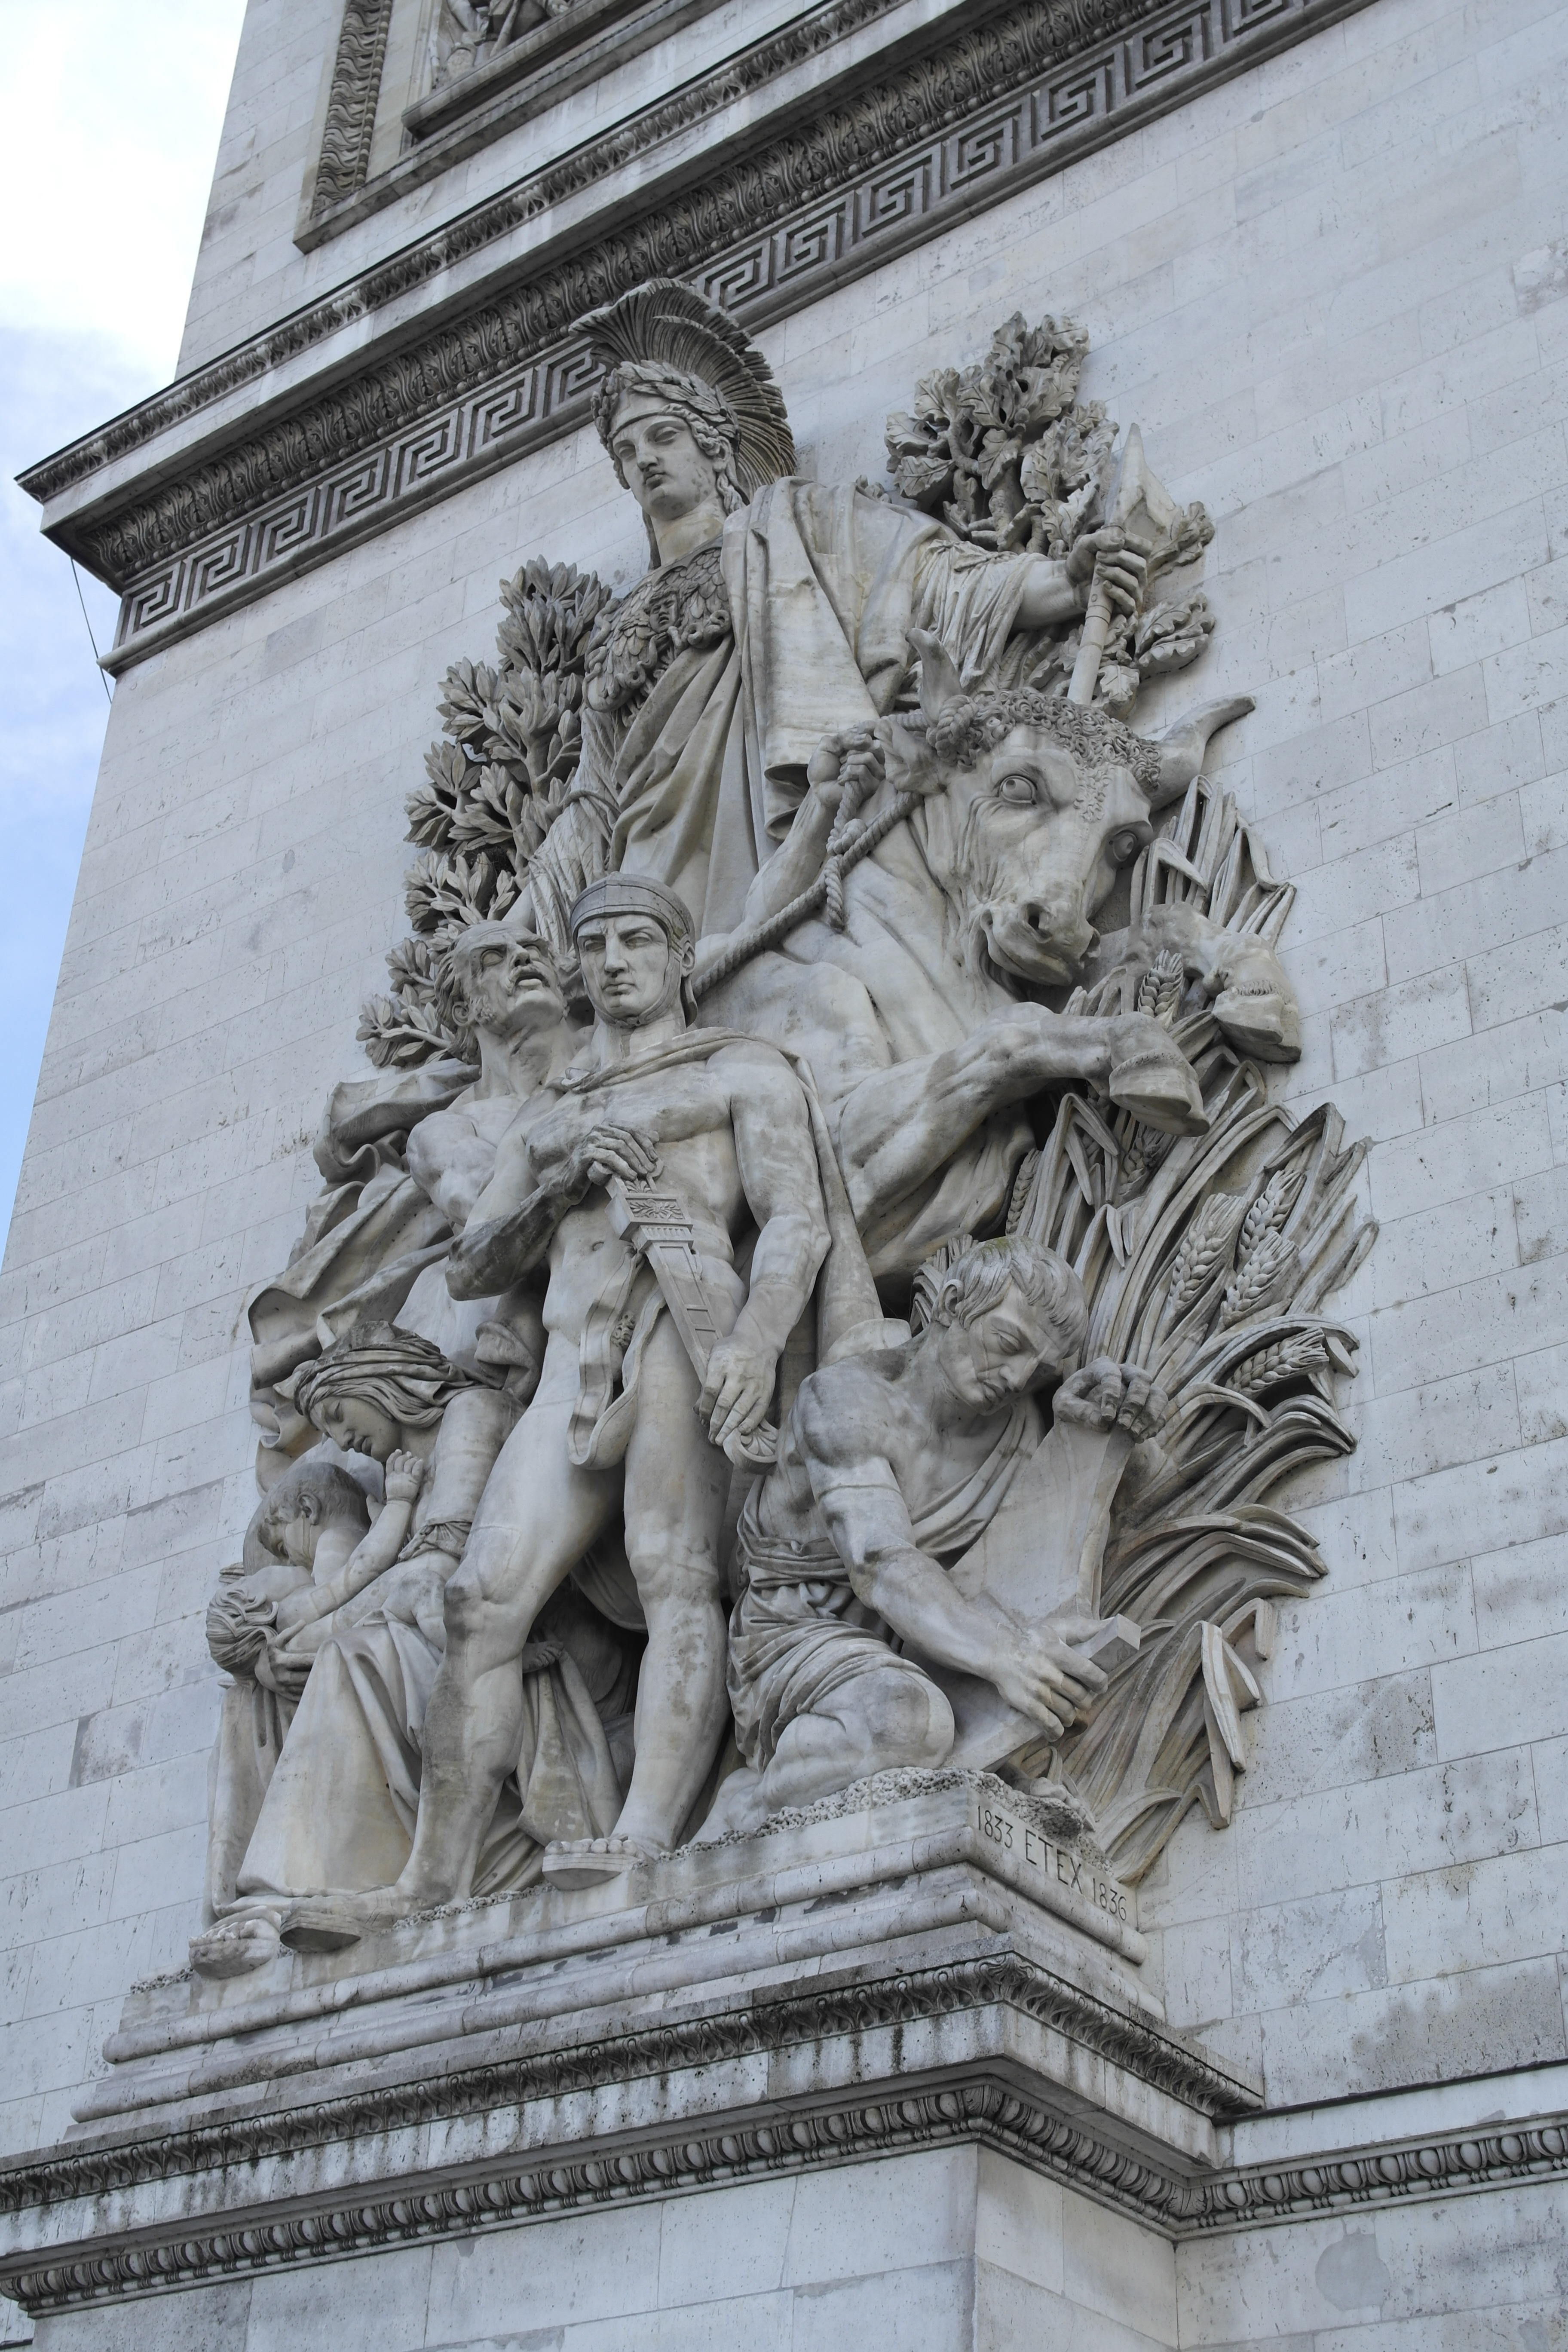
france, stone carving, relief, statue, carving, landmark, architecture, sculpture, arch, classical architecture, classical sculpture, monument, art, facade, triumphal arch, stock photography, artwork, mythology, national historic landmark, temple, plant, building, style, memorial